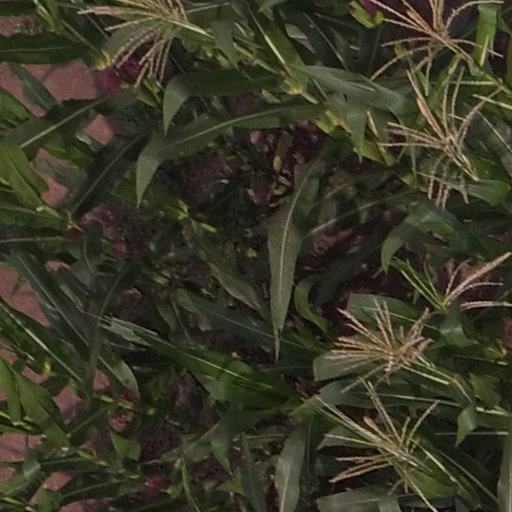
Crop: maize; corn